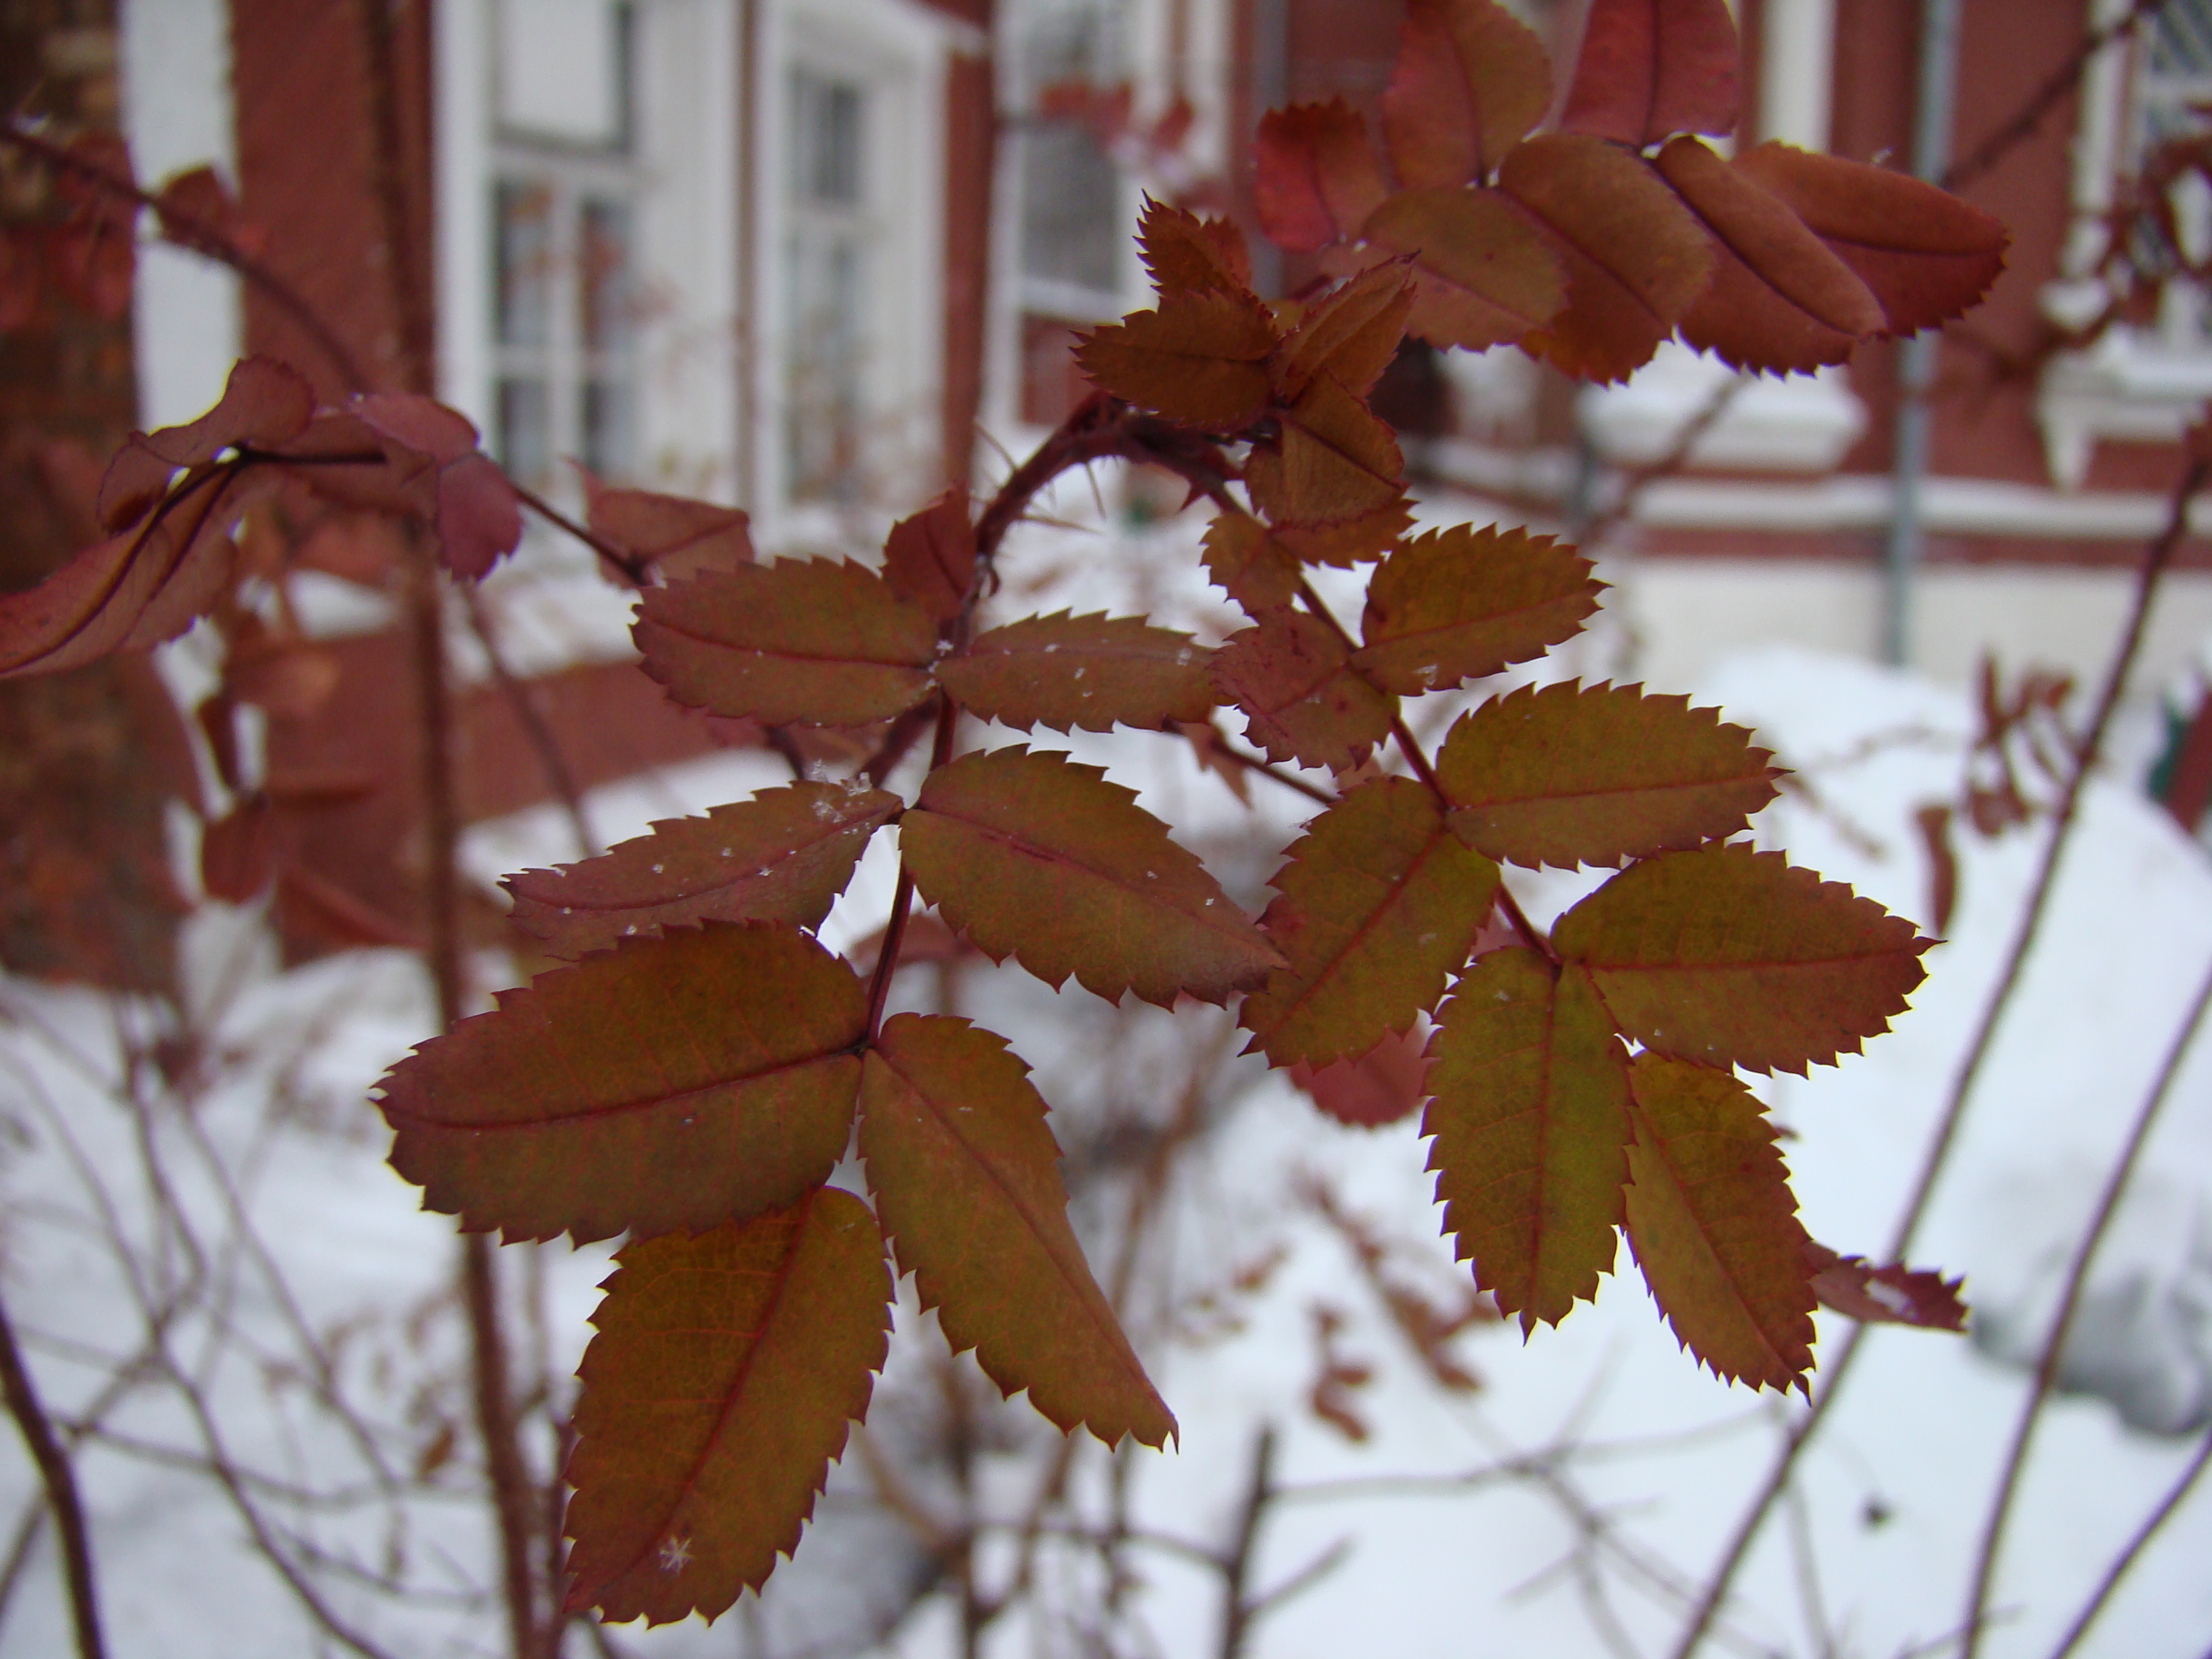
tree, branch, winter, plant, leaf, flower, frost, red, autumn, church, season, twig, close up, sony, moscow, orthodox, dsch9, freezing, woody plant, land plant